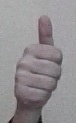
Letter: aleff